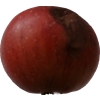
Label: Apple 17